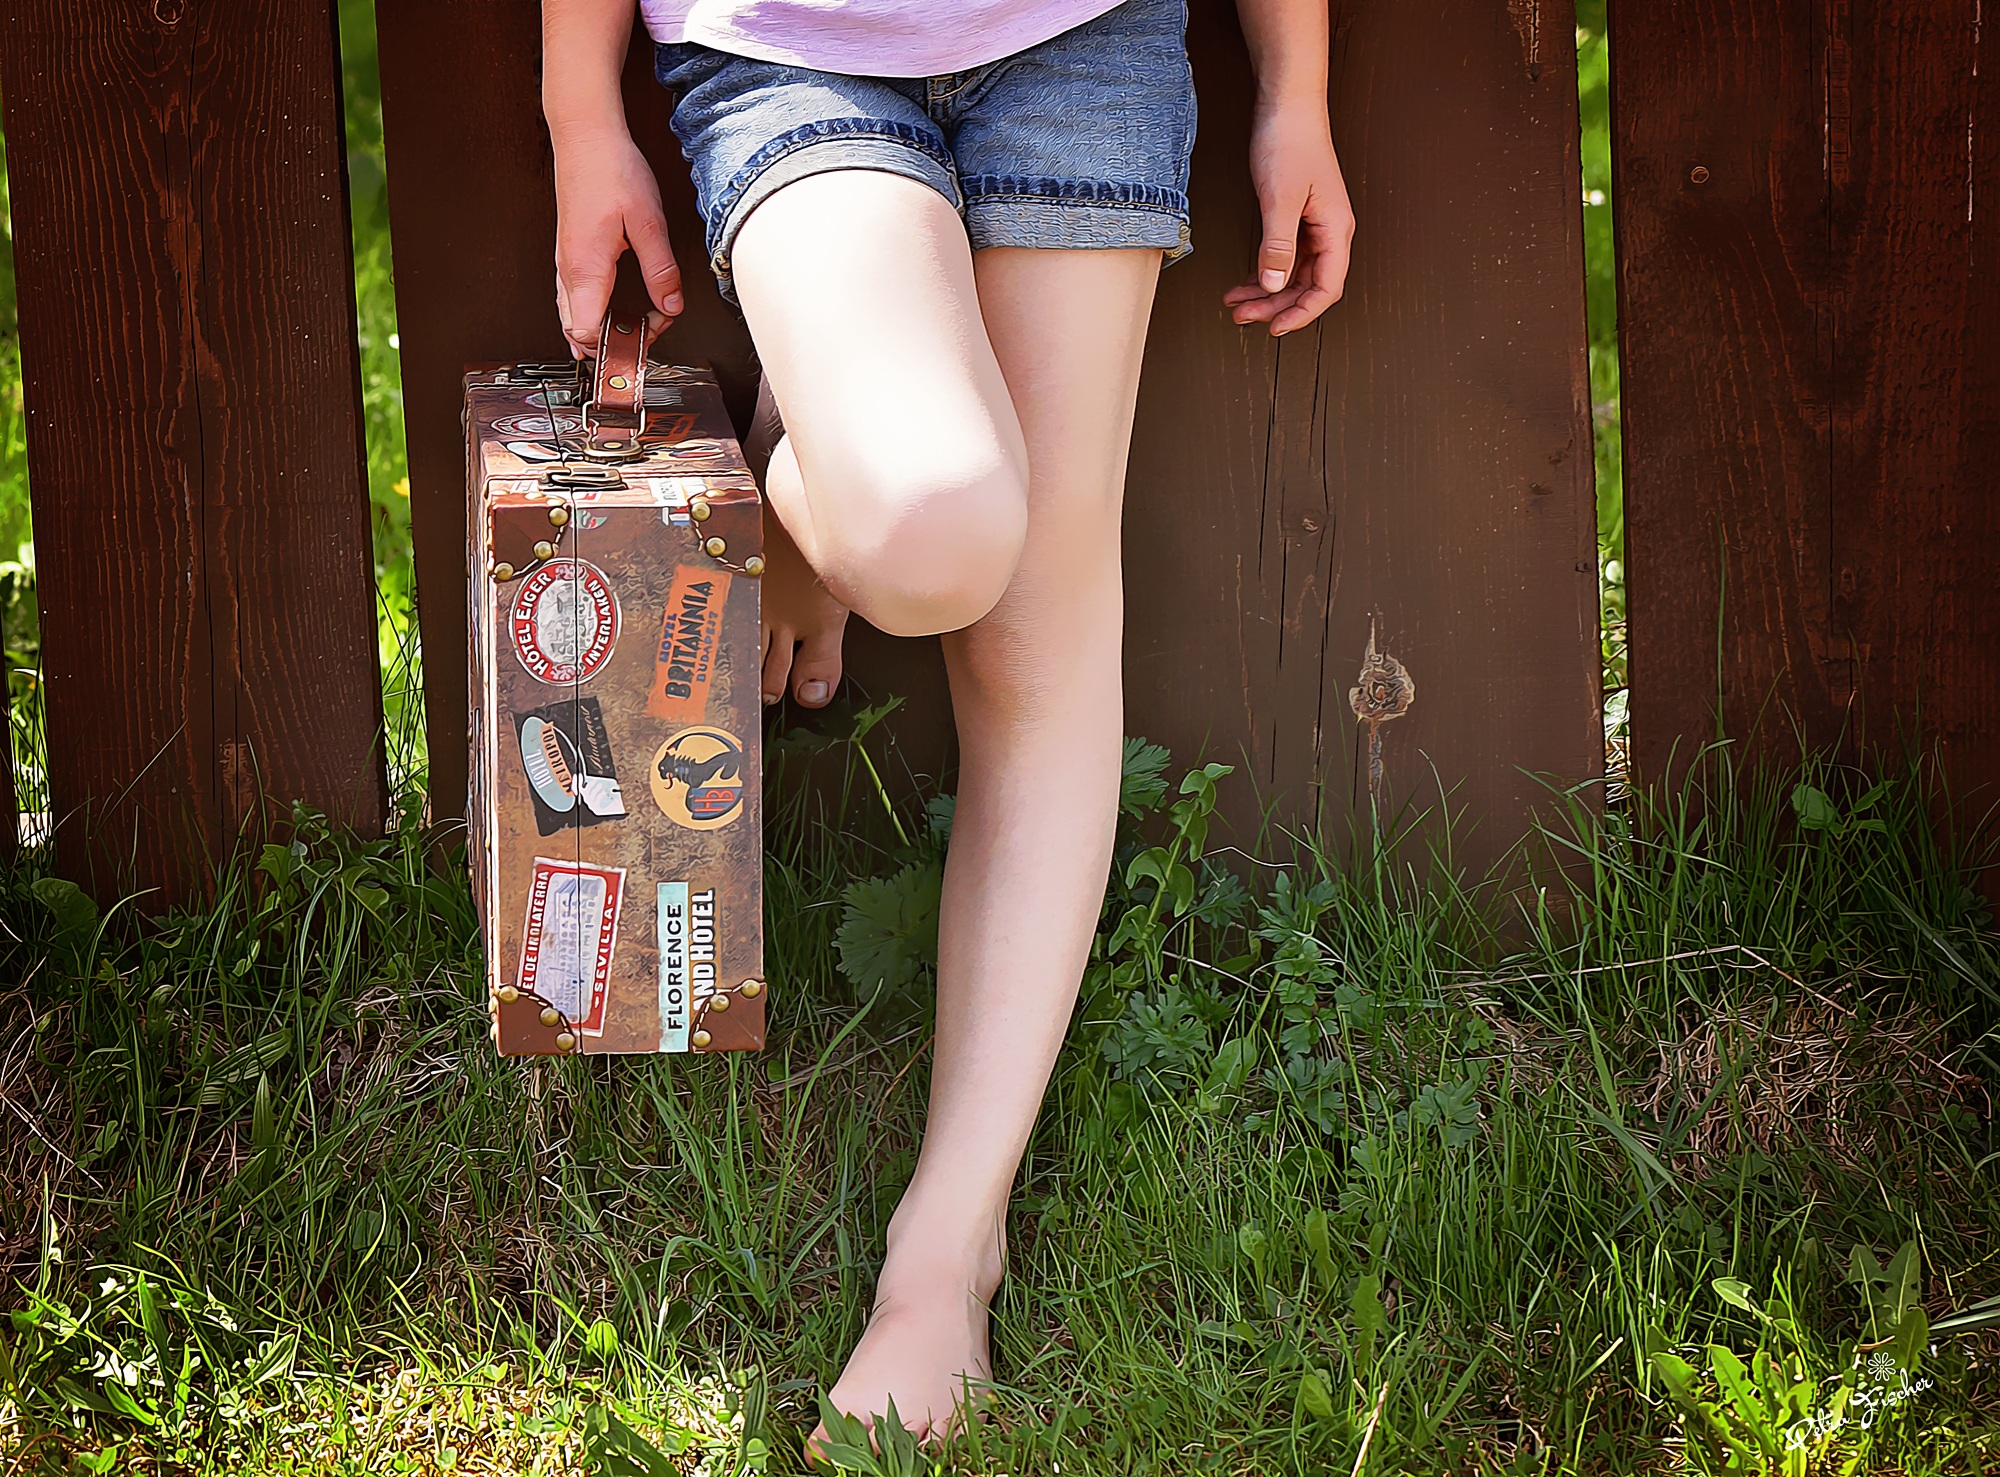
hand, grass, person, fence, girl, woman, feet, leg, model, sitting, fashion, clothing, lady, luggage, painting, human body, barefoot, dress, thigh, footwear, beauty, wait, photo shoot, digital painting, sense, human positions, high heeled footwear